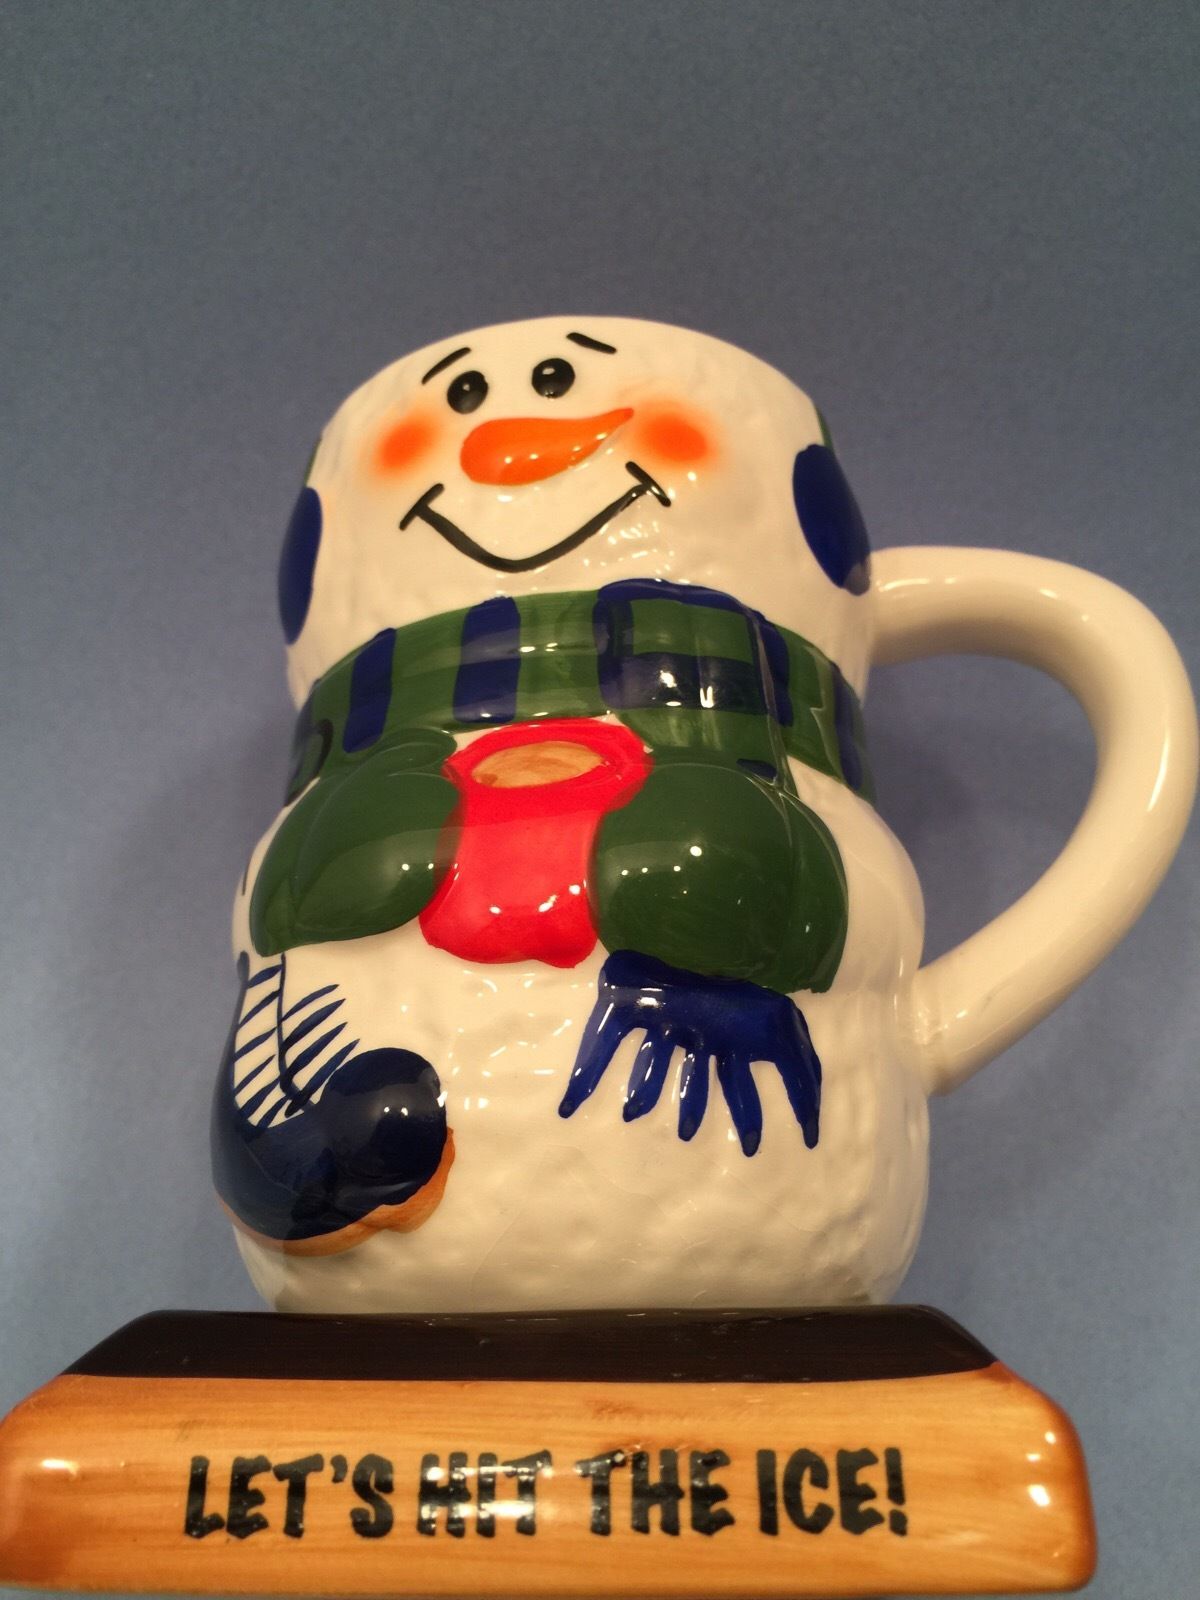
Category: mug